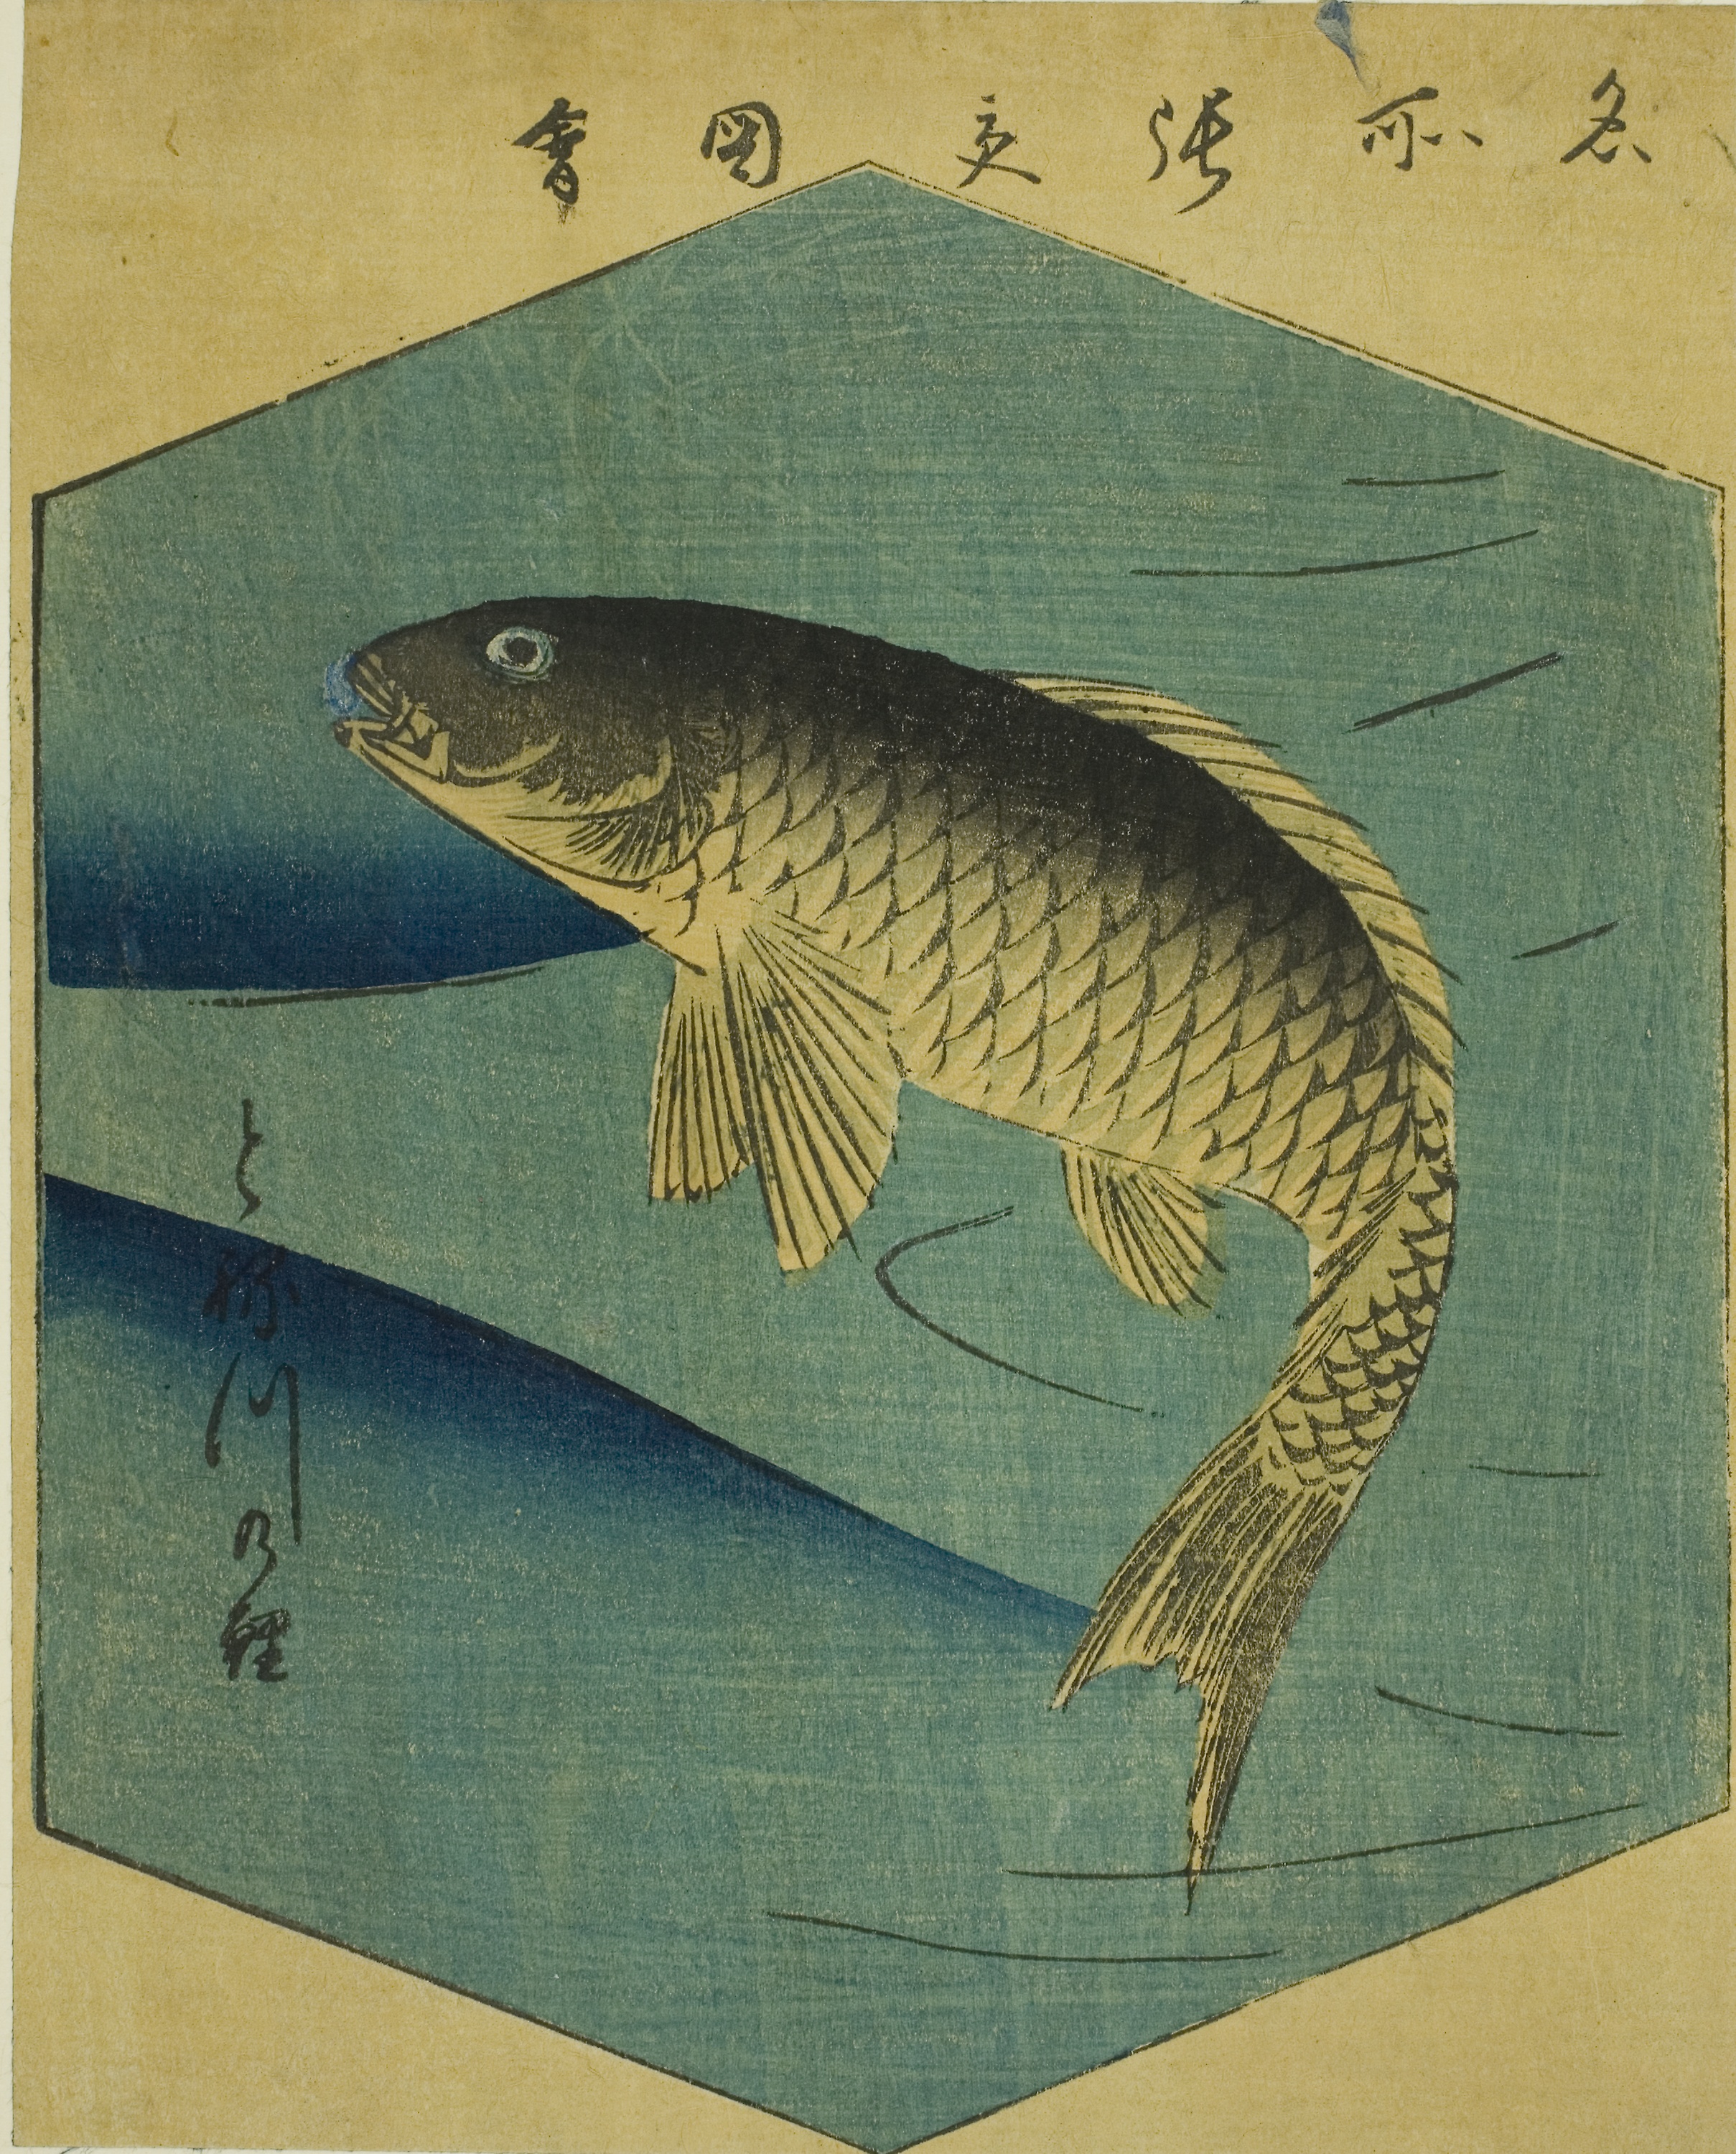
fish, illustration, adaptation, carp, painting, art, fin